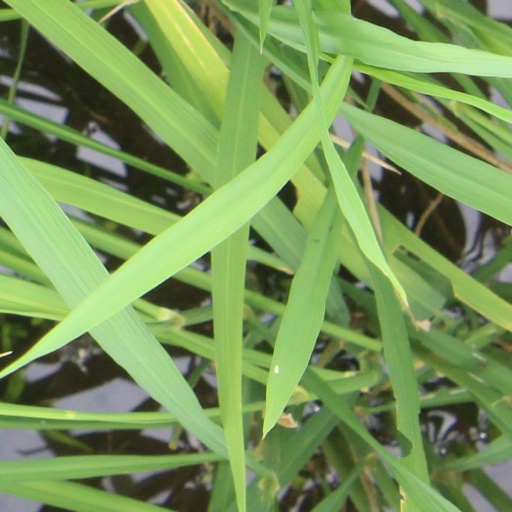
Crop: rice